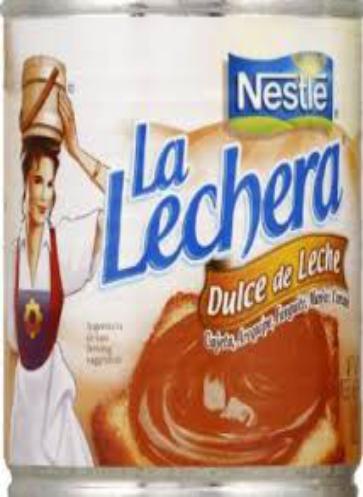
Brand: La Lechera
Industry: Food